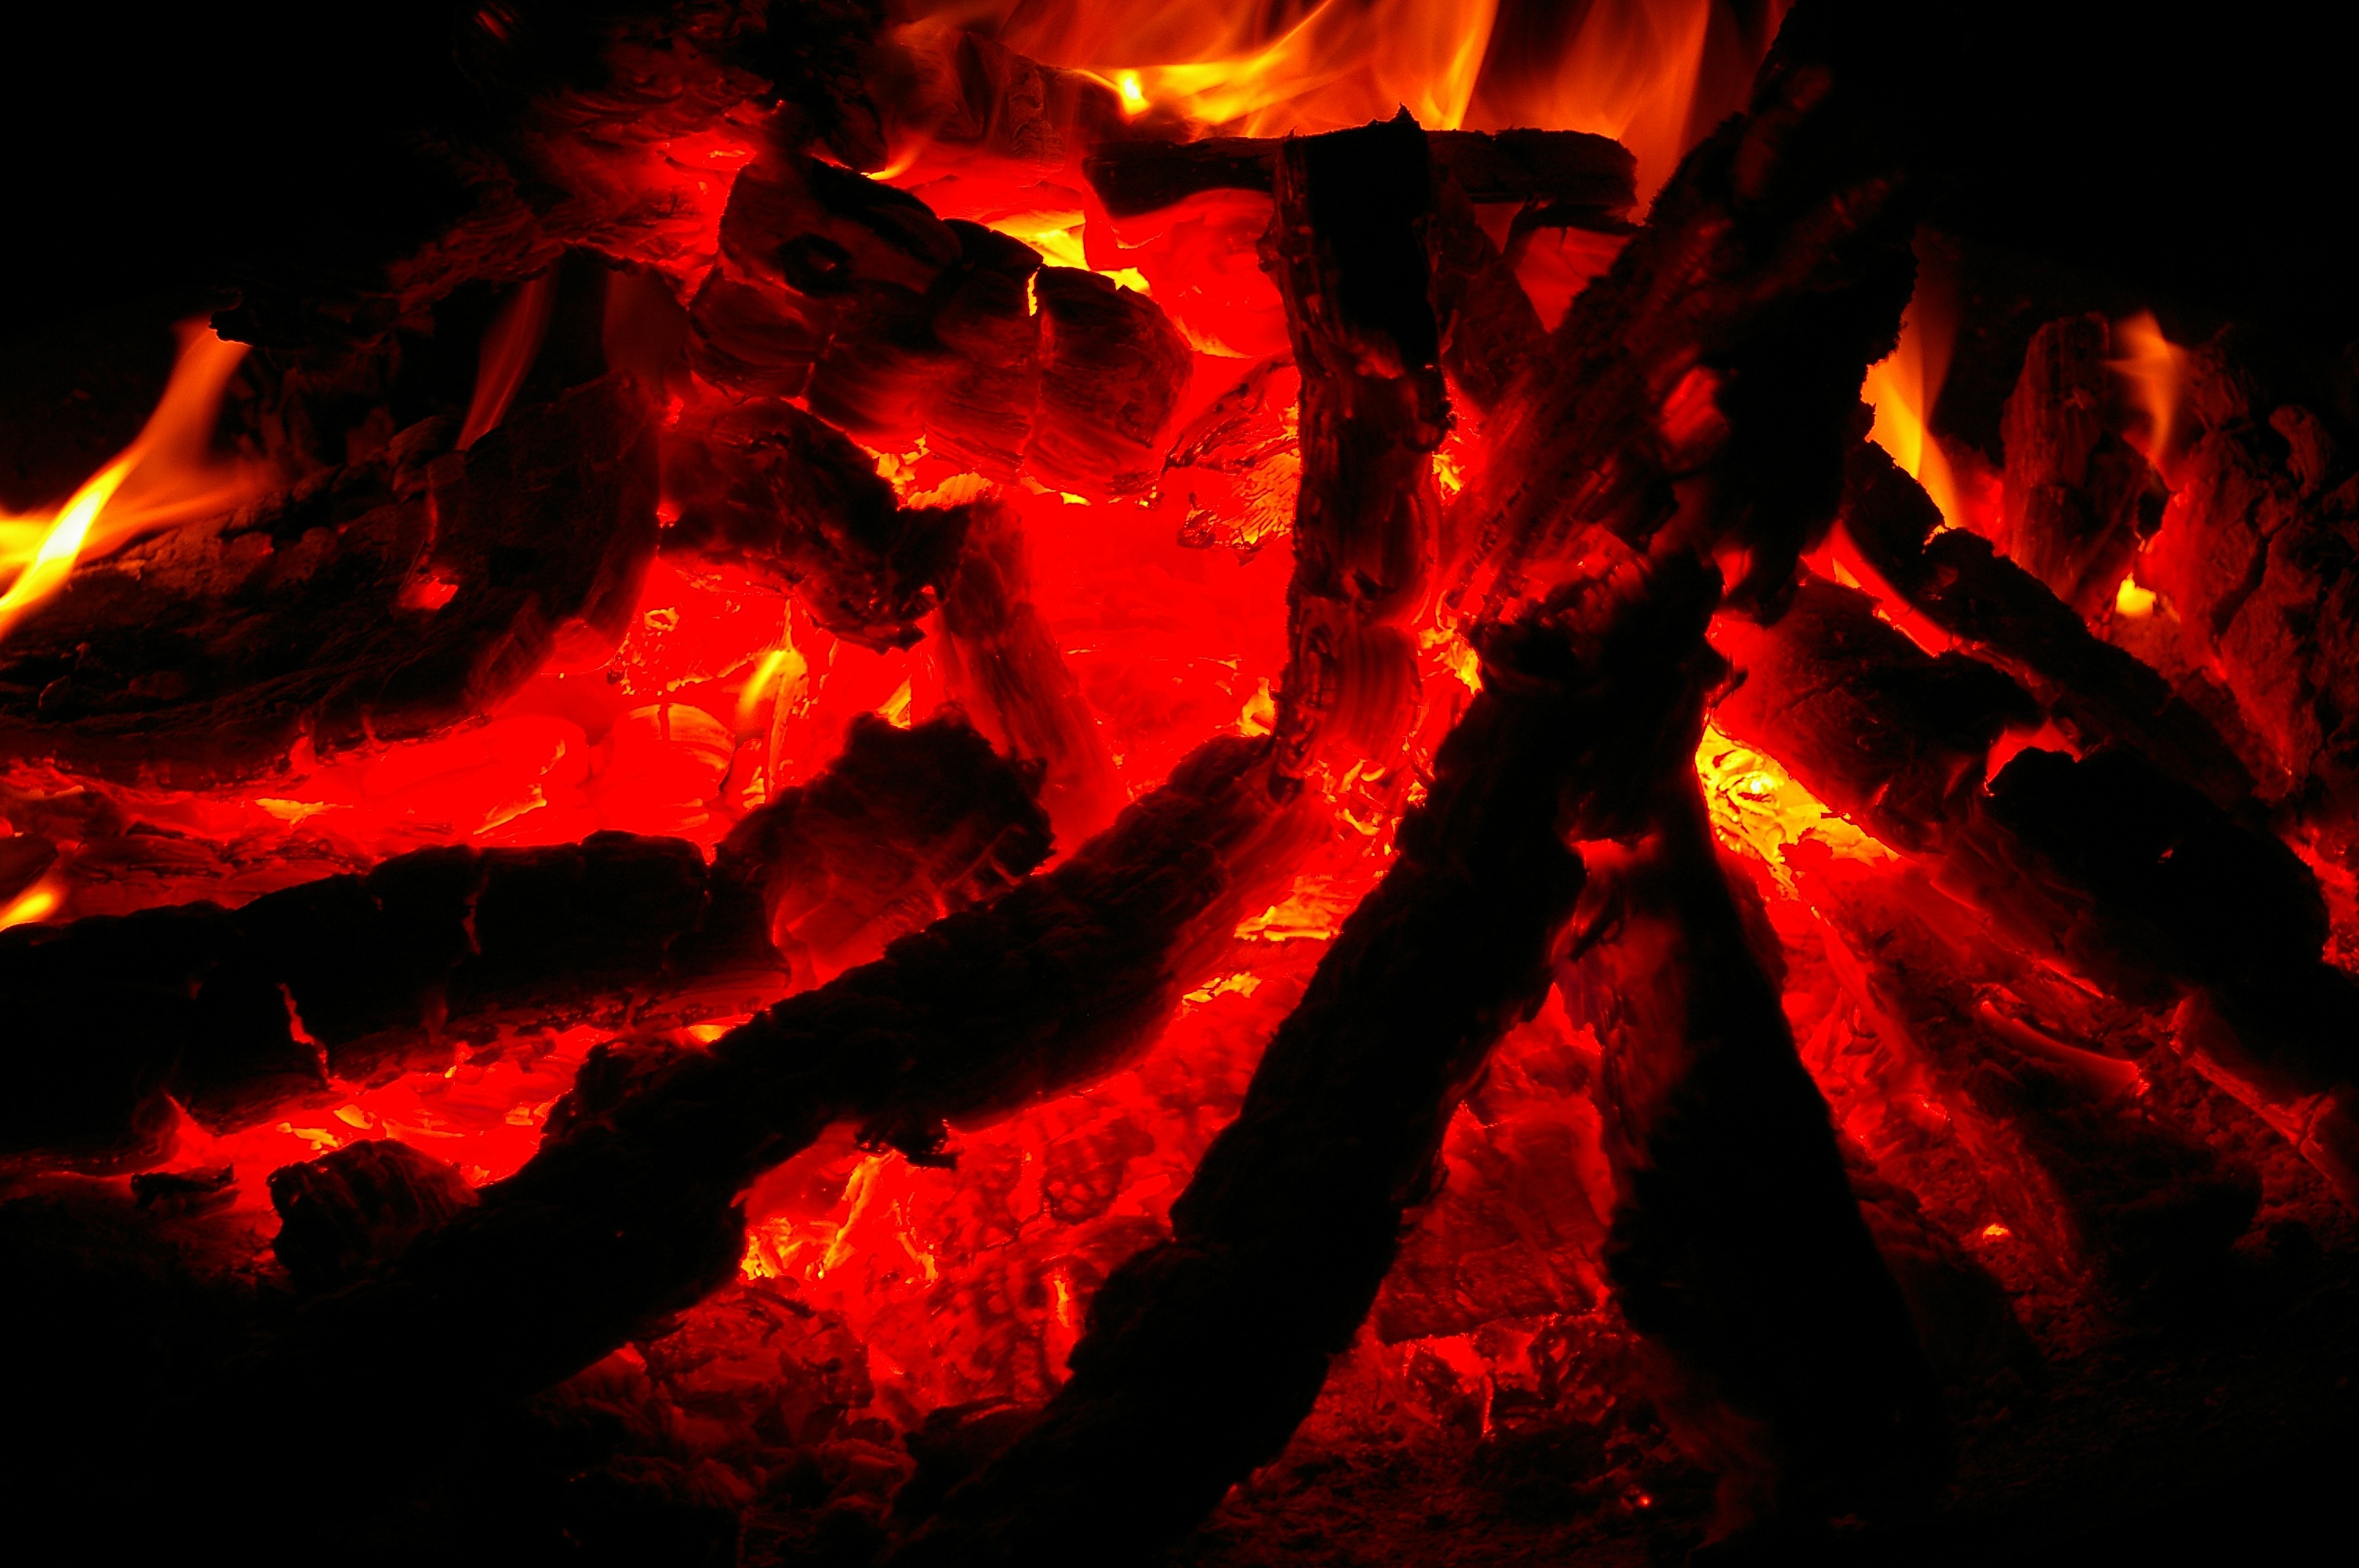
light, glowing, warm, summer, kindle, celebration, red, flame, fire, darkness, black, garden, campfire, barbecue, bonfire, heat, grill, burn, brand, at night, font, background, charcoal, hot, party, blaze, lava, fiery, carbon, embers, grilling, heiss, fire bowl, grill flares, geological phenomenon